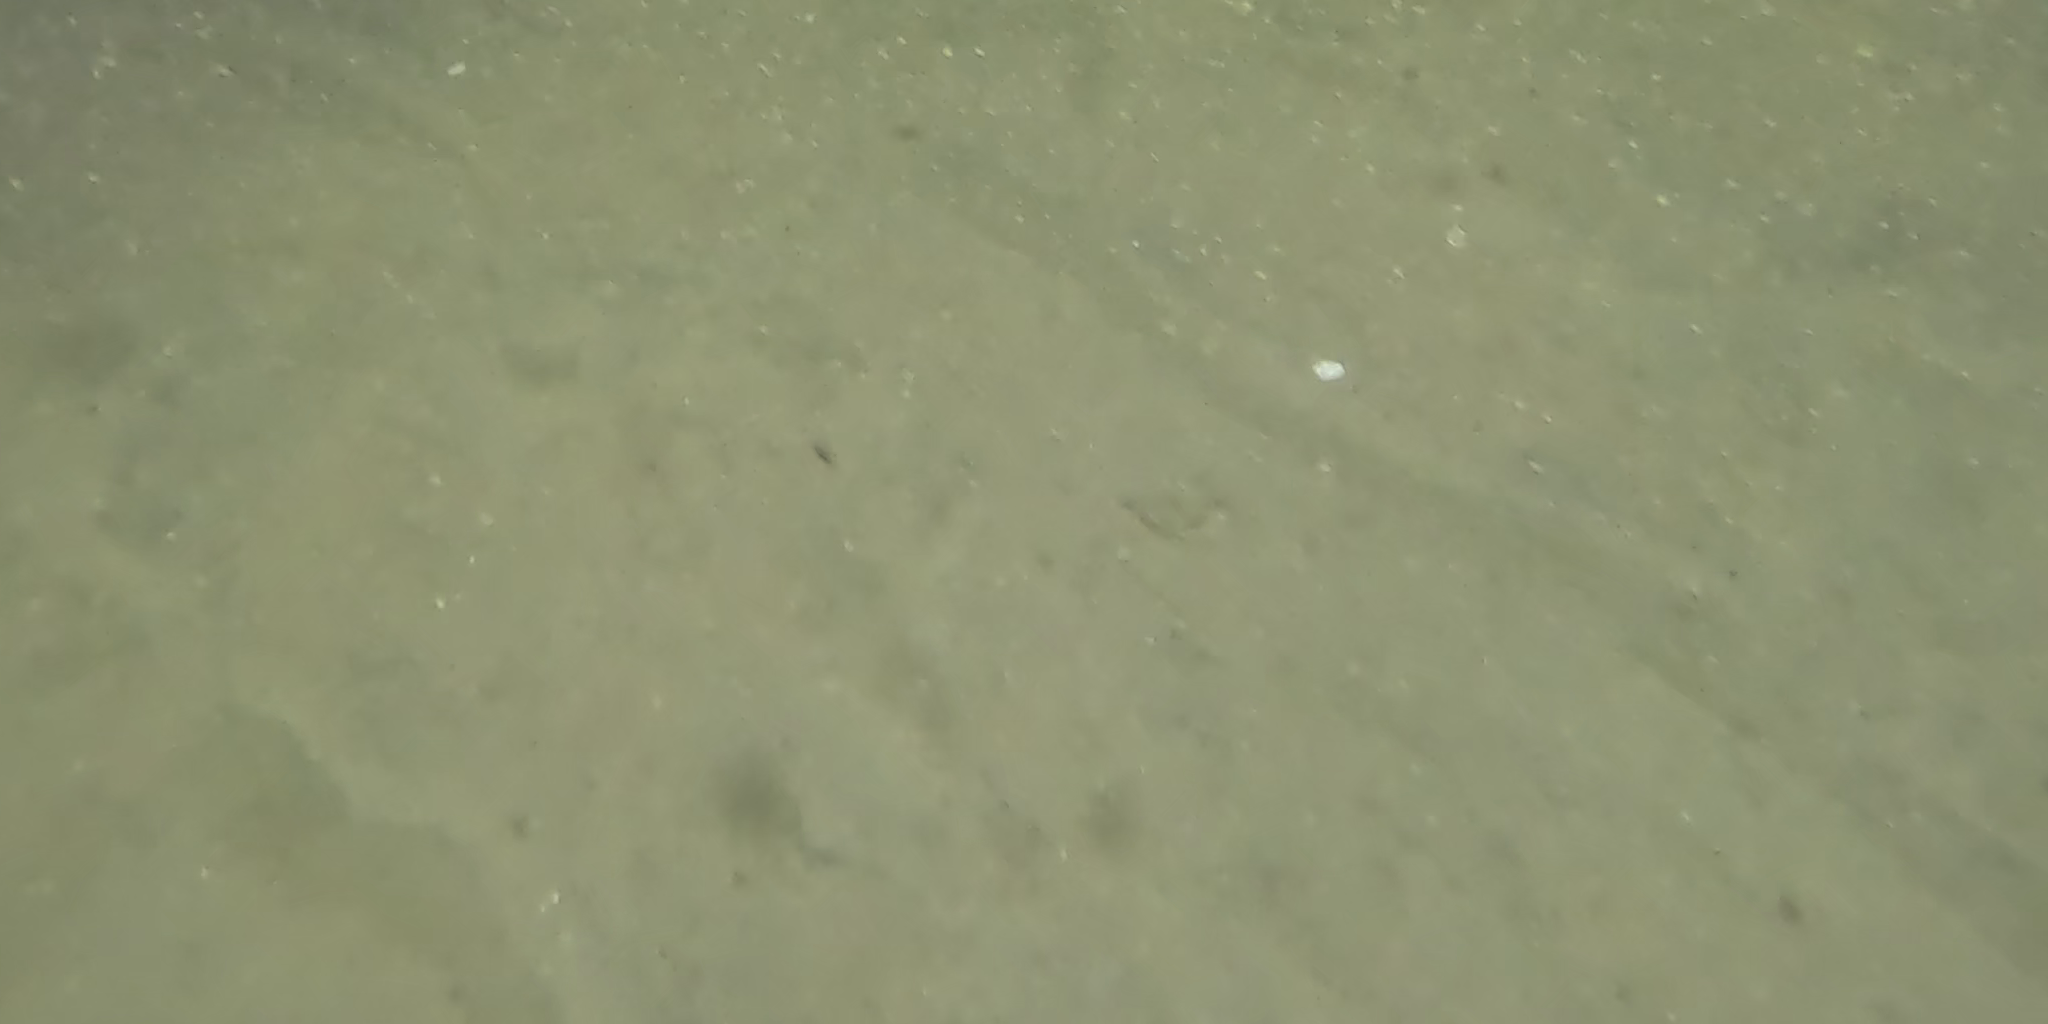
Seabed habitat: sand